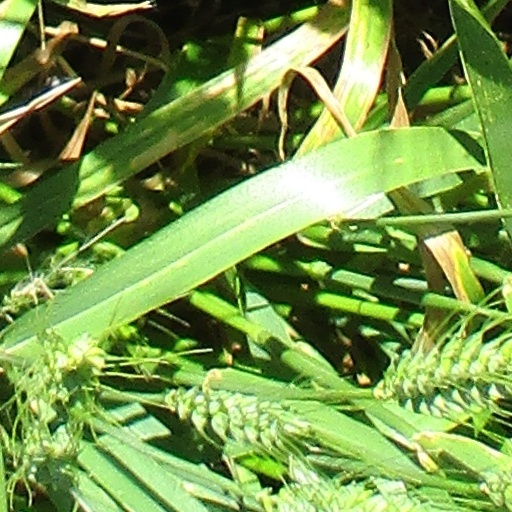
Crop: wheat